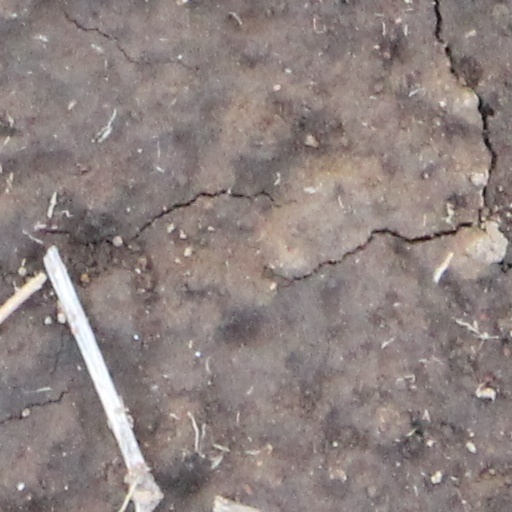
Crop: wheat